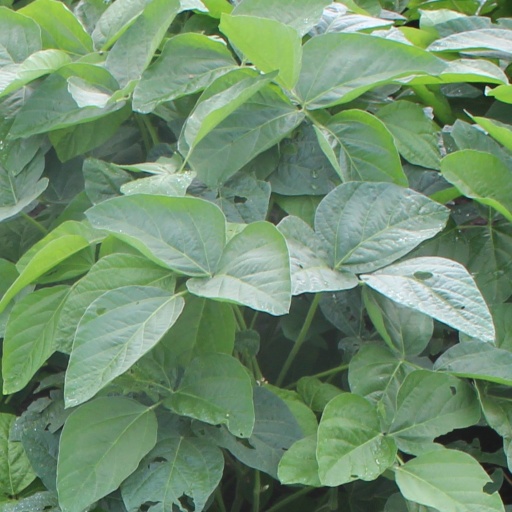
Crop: soybean